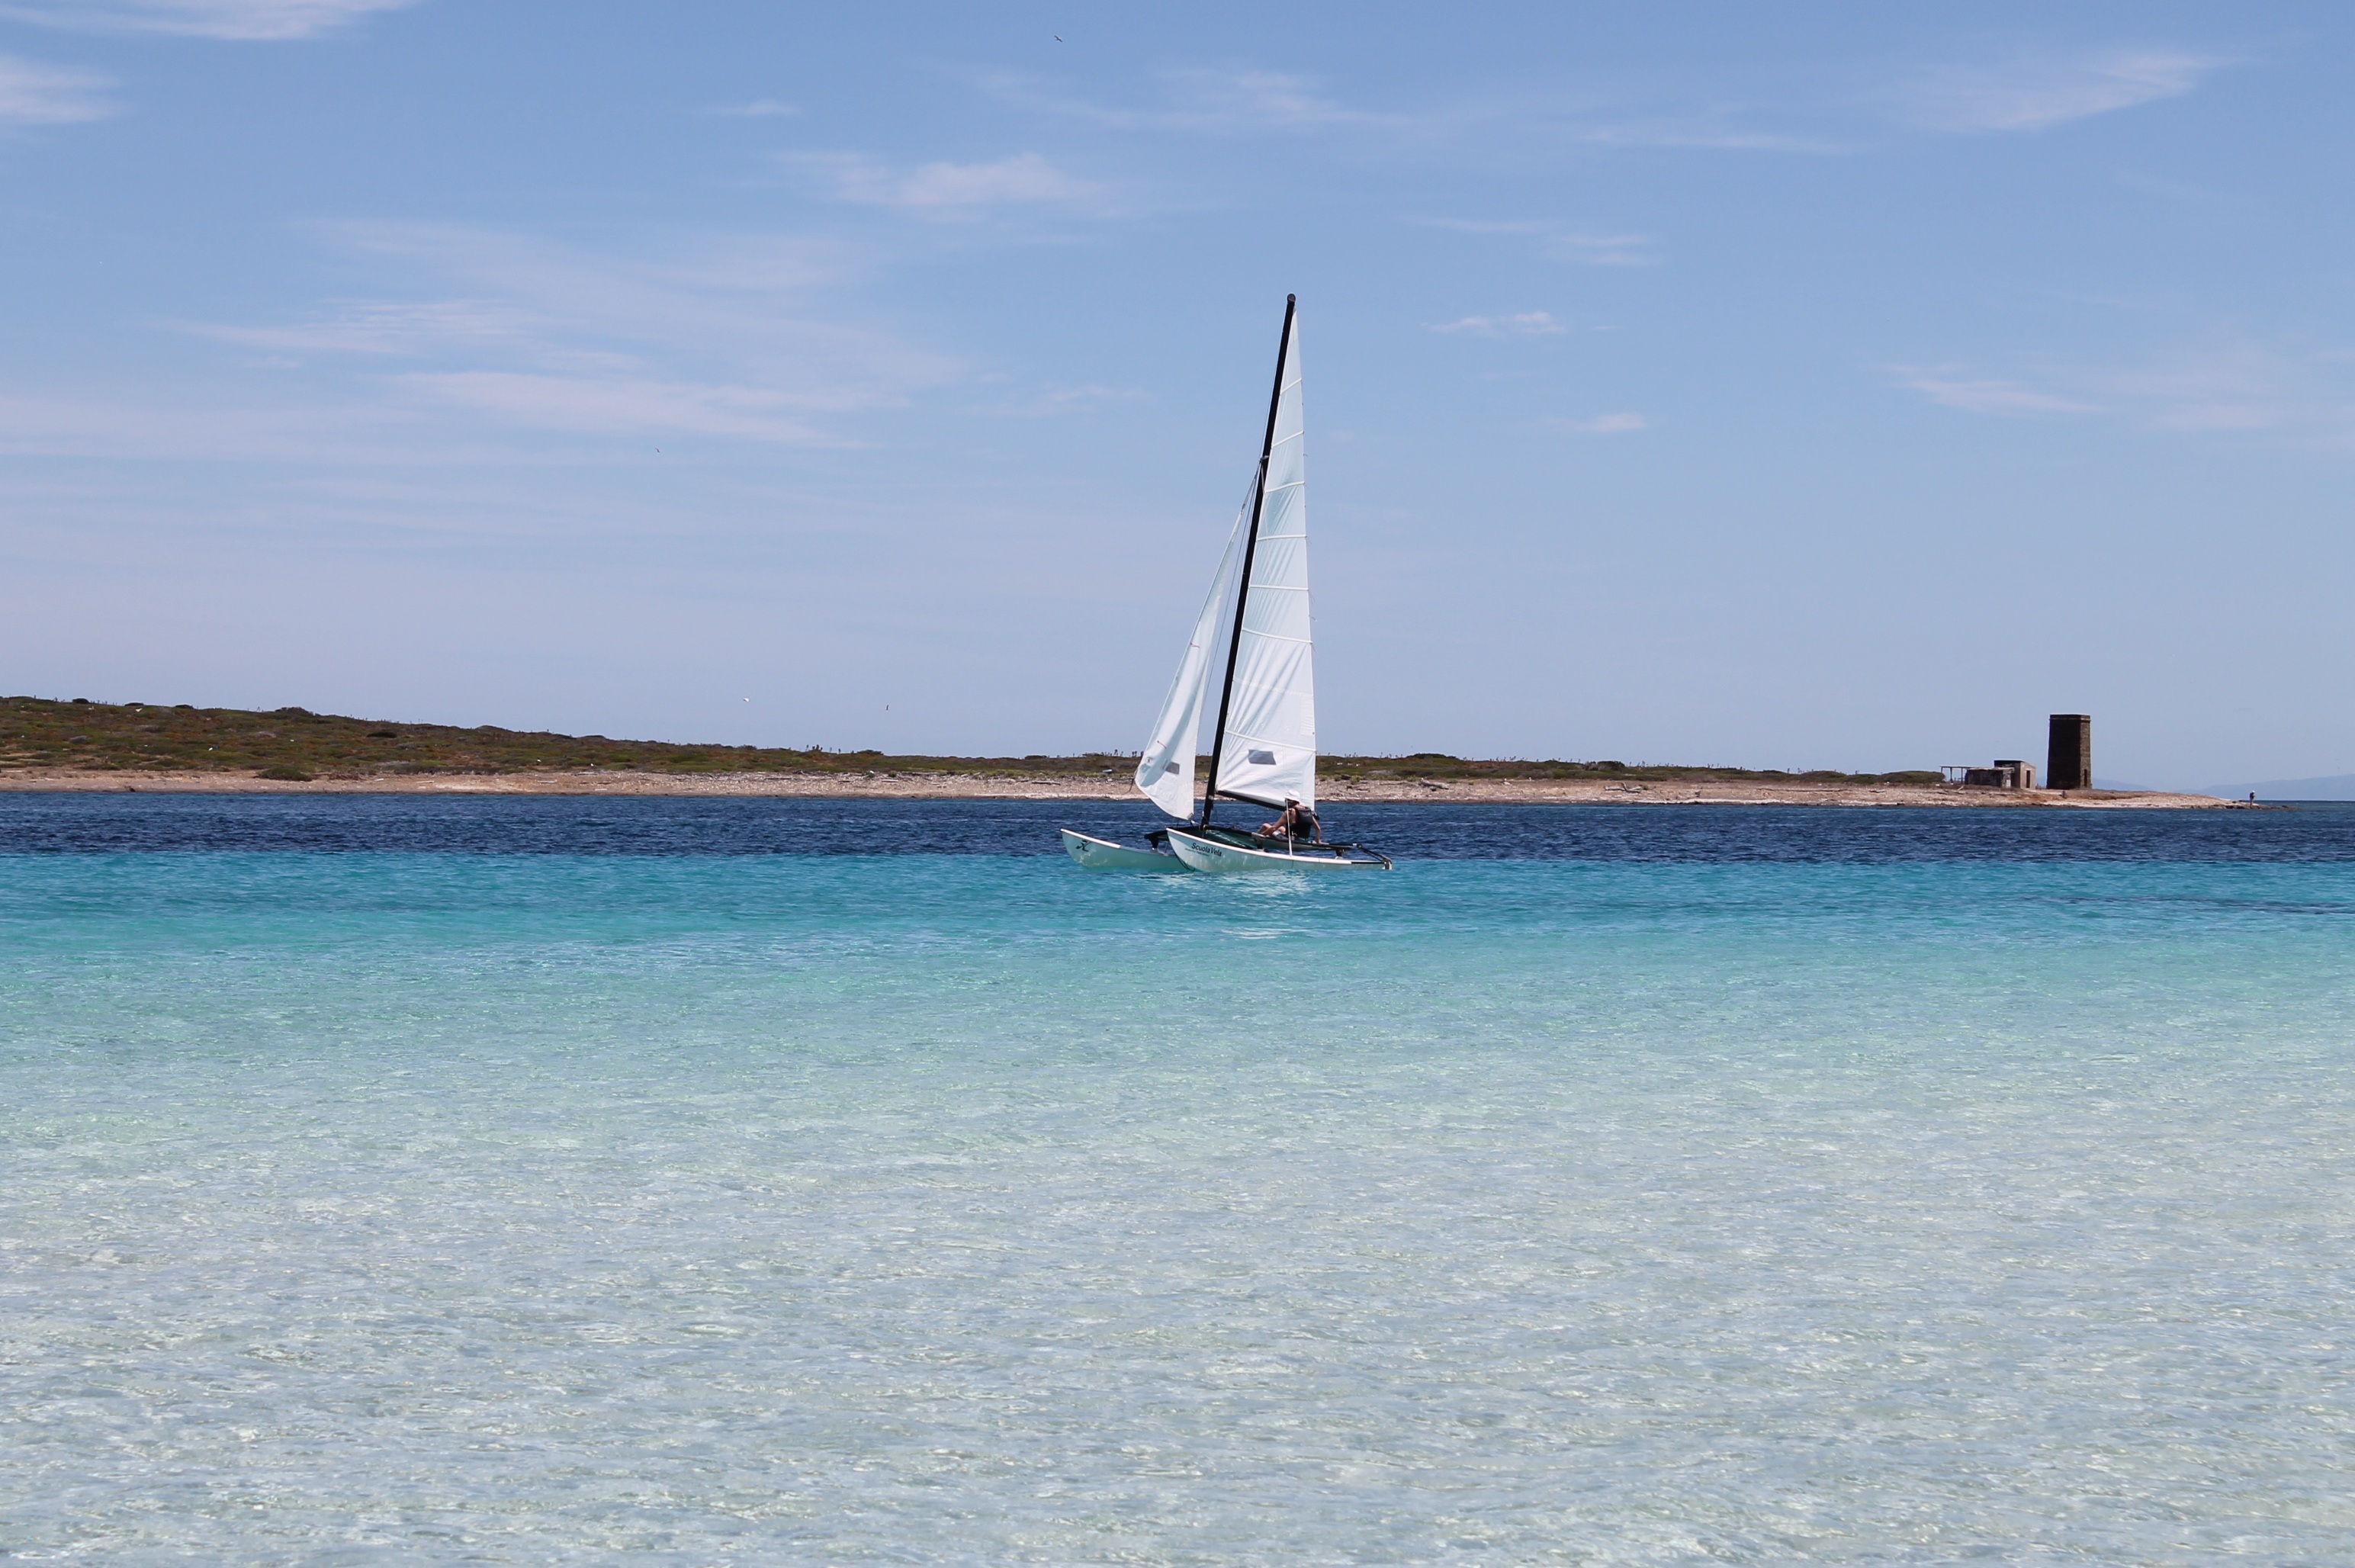
sea, boat, vehicle, mast, sailing, lagoon, bay, sailboat, sail, watercraft, sailing boat, sailing ship, water sport